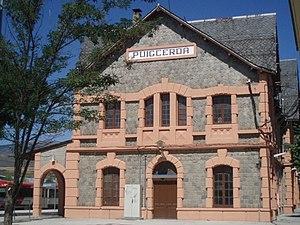
La gare de Puigcerdà (Catalogne). Español: Estación de Puigcerdá (provincia de Girona).
La gare de Puigcerdà est une gare ferroviaire espagnole, située sur le territoire de la commune de Puigcerdà en Catalogne.